Conium

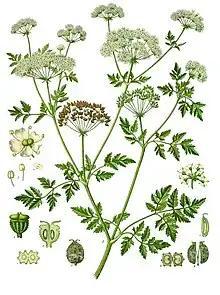
19th-century illustration of "Conium maculatum"(from "Köhler's Medicinal Plants")

"Conium sphaerocarpum" produces similarly colored, but slightly smaller fruit, less than 3.5 mm long. The ovary is relatively smooth, with almost completely flat, inconspicuous ridges. Additionally, the small white flowers are arranged in hemispherical umbels. Each umbel's outer rays protrude horizontally, forming a semi-sphere shape, with the flat edge at the base of the umbel, and the dome pointing away from the point of attachment. This species tends to grow shorter than others within the genus.